Thomas Homer-Dixon

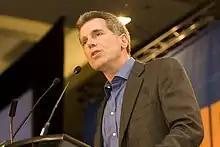
Homer-Dixon in 2007

Thomas Homer-Dixon (born 1956) is a Canadian political scientist and author who researches threats to global security. He is the founder and Executive Director of the Cascade Institute at Royal Roads University in Victoria, British Columbia. He is the author of seven books, the most recent being "Commanding Hope: The Power We Have to Renew a World in Peril".